Stafford Cripps

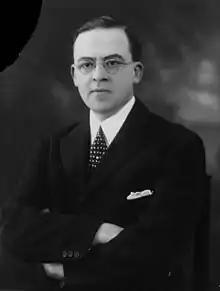
Cripps in 1930

In 1932, Cripps helped found and became the leader of the Socialist League, which was composed largely of intellectuals and teachers from the Independent Labour Party who rejected its decision to disaffiliate from Labour. The Socialist League put the case for an austere form of democratic socialism. He argued that on taking power the Labour Party should immediately enact an Emergency Powers Act, allowing it to rule by decree and thus "forestall any sabotage by financial interests", and also immediately abolish the House of Lords.